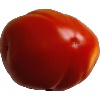
Label: Tomato 1